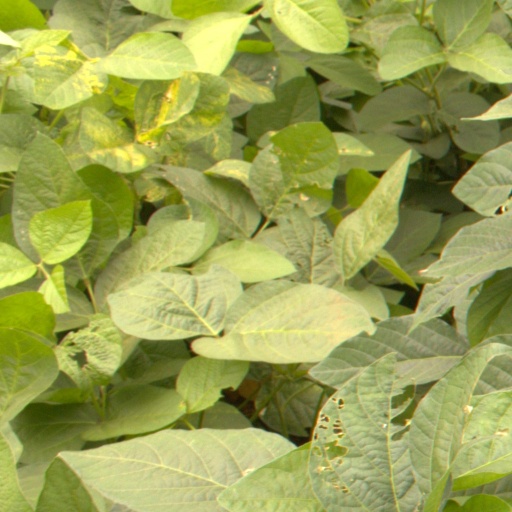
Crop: soybean